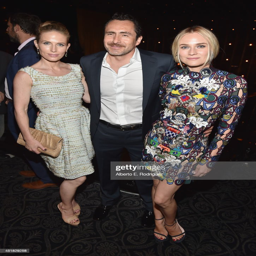
actors attend the after party for the season premiere .